Johan Mikkel Sara

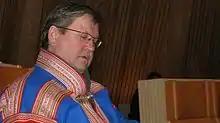
Johan Mikkel Sara

Johan Mikkel Sara (born 1953) is a Sami politician. He represents Sami who are living in southern Norway at the Sami Parliament, where he was vice president from 2005 to 26 September 2007. Sara was one of the so-called "Gang of Four" who went between the Norwegian Saami Association (NSR) and the Labour Party, and that by virtue of this bargaining position had prominent positions in the Sami parliament, until his break with NSR in 2007.